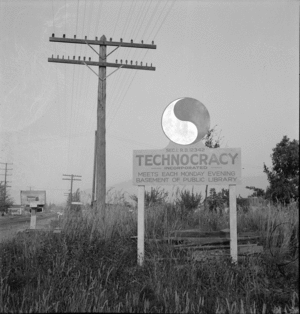
La technocratie est une forme de gouvernement où la place des experts techniques et de leurs méthodes est centrale dans les prises de décision. Selon le Dictionnaire de la langue philosophique la technocratie est « la condition politique dans laquelle le pouvoir effectif appartient à des techniciens appelés « technocrates » ». Le terme même de « technocratie » trouve ses origines dans les années 1920, avec l'industrialisation, la crise économique et la Grande Dépression ; mais la notion correspondante possède des racines profondes dans la culture et dans l’histoire occidentale. Après un « âge d’or » dans les années 1920-1930 où l'on avait une véritable foi dans le progrès technique, la technocratie se retrouve sous diverses formes dérivées dans les sociétés post-industrielles, comme la technostructure de John Kenneth Galbraith.
Le mouvement technocratique est un mouvement social promouvant un ordre social technocratique, qui a connu une certaine importance et notoriété dans les années 1930 aux États-Unis, au plus fort de la Grande Dépression. Trouvant ses racines dans les œuvres de Thorstein Veblen et de Edward Bellamy, ce mouvement a principalement été porté par un personnage controversé, Howard Scott, qui créa successivement la Technical Alliance en 1920, l'Energy Survey of North America en 1932 et Technocracy Inc. en 1933.